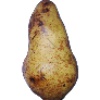
Label: pear_abate